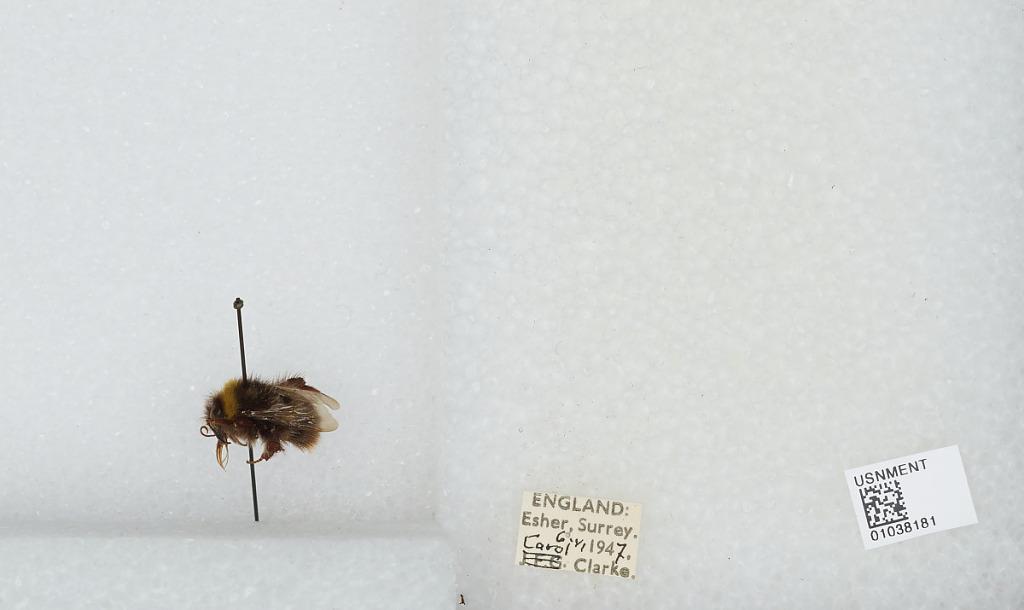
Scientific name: Bombus (Pyrobombus) pratorum (Linnaeus)
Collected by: C. Clarke
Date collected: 1947-6-6
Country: United Kingdom
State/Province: England
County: Surrey
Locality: Esher
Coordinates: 51.3691, -0.365